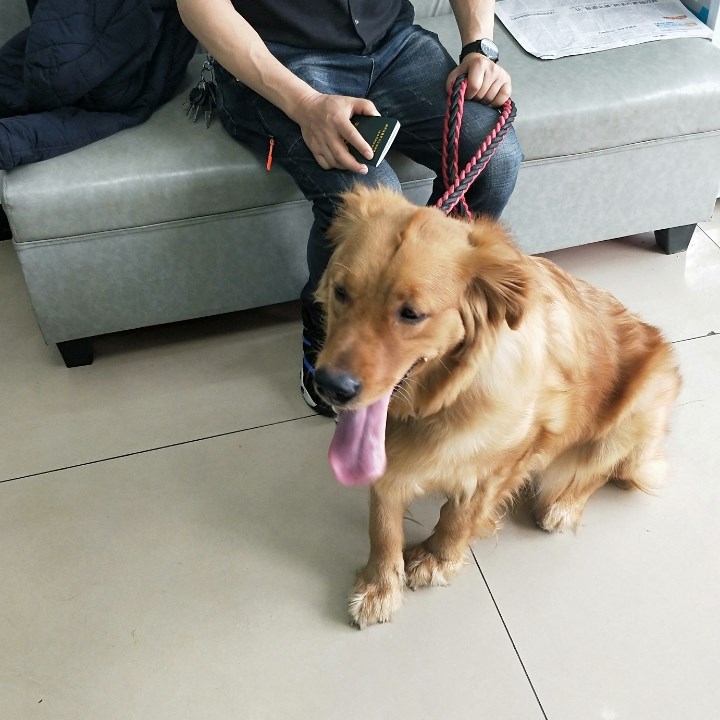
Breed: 5355-n000126-golden_retriever